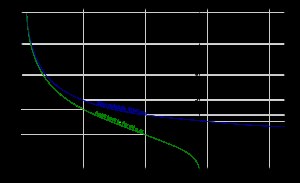
Chandrasekhar-grænsen
Radius som funktion af masse for en hvid dværg modelleret som fermigas. Når radius bliver nul, er Chandrasekhar-grænsen nået.
Chandrasekhar-grænsen er et udtryk for den maksimale masse for legemer bestående af stof hvor alle elektronerne er degenererede. Dette er en meget tæt form for stof, der består af atomer, hvis elektroner befinder sig i de lavest mulige energiniveauer, dvs. alle elektroner befinder sig i de inderste elektronskaller. Stof bestående af sådanne atomer kaldes degenereret.